R32 (New York City Subway car)

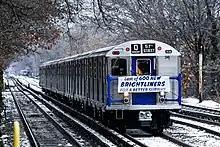
One of the final trips of the R32s, on January 9, 2022

In June 1963, the New York City Transit Authority contracted with Budd for 600 IND/BMT cars (300 pairs) to replace older equipment (cars that had exceeded the TA's 35-year limit of age), including the BMT D-type Triplex articulated cars and some of the BMT Standards. At the time, this was the largest railcar order ever placed in the United States for subway cars.